L.A. Slasher

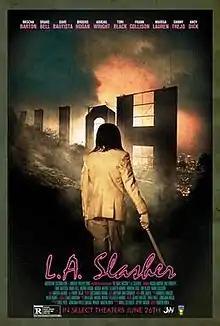
Theatrical release poster

L.A. Slasher is a 2015 American comedy slasher film co-written and directed by Martin Owen. The film stars Andy Dick, Drake Bell, Mischa Barton, and Dave Bautista.